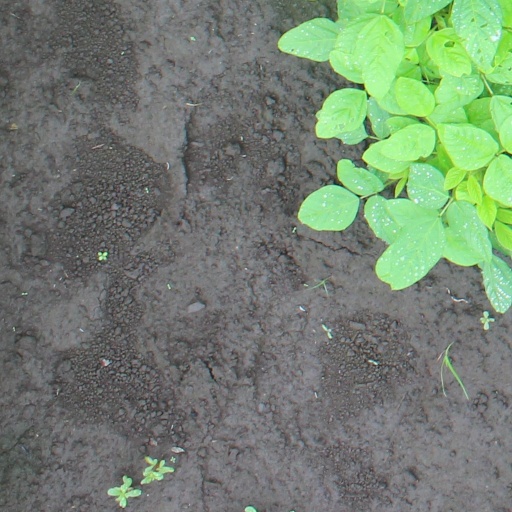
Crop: soybean